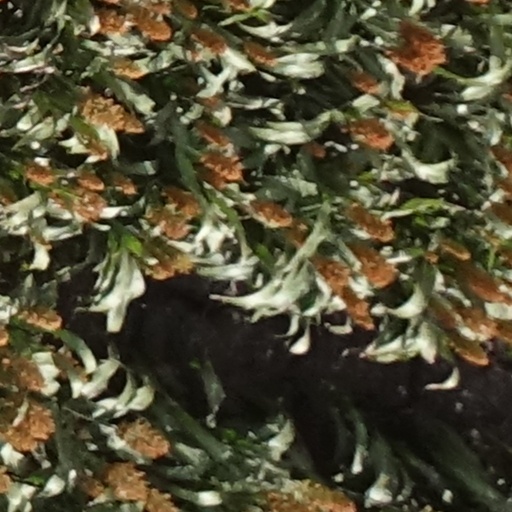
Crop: sorghum